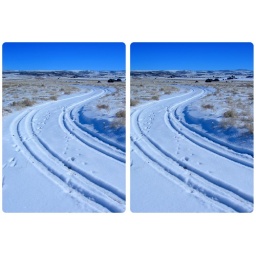
Fresh snow last night and an INTENSE blue sky in Laramie today.